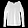
Label: Pullover